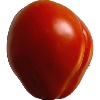
Label: Tomato 1